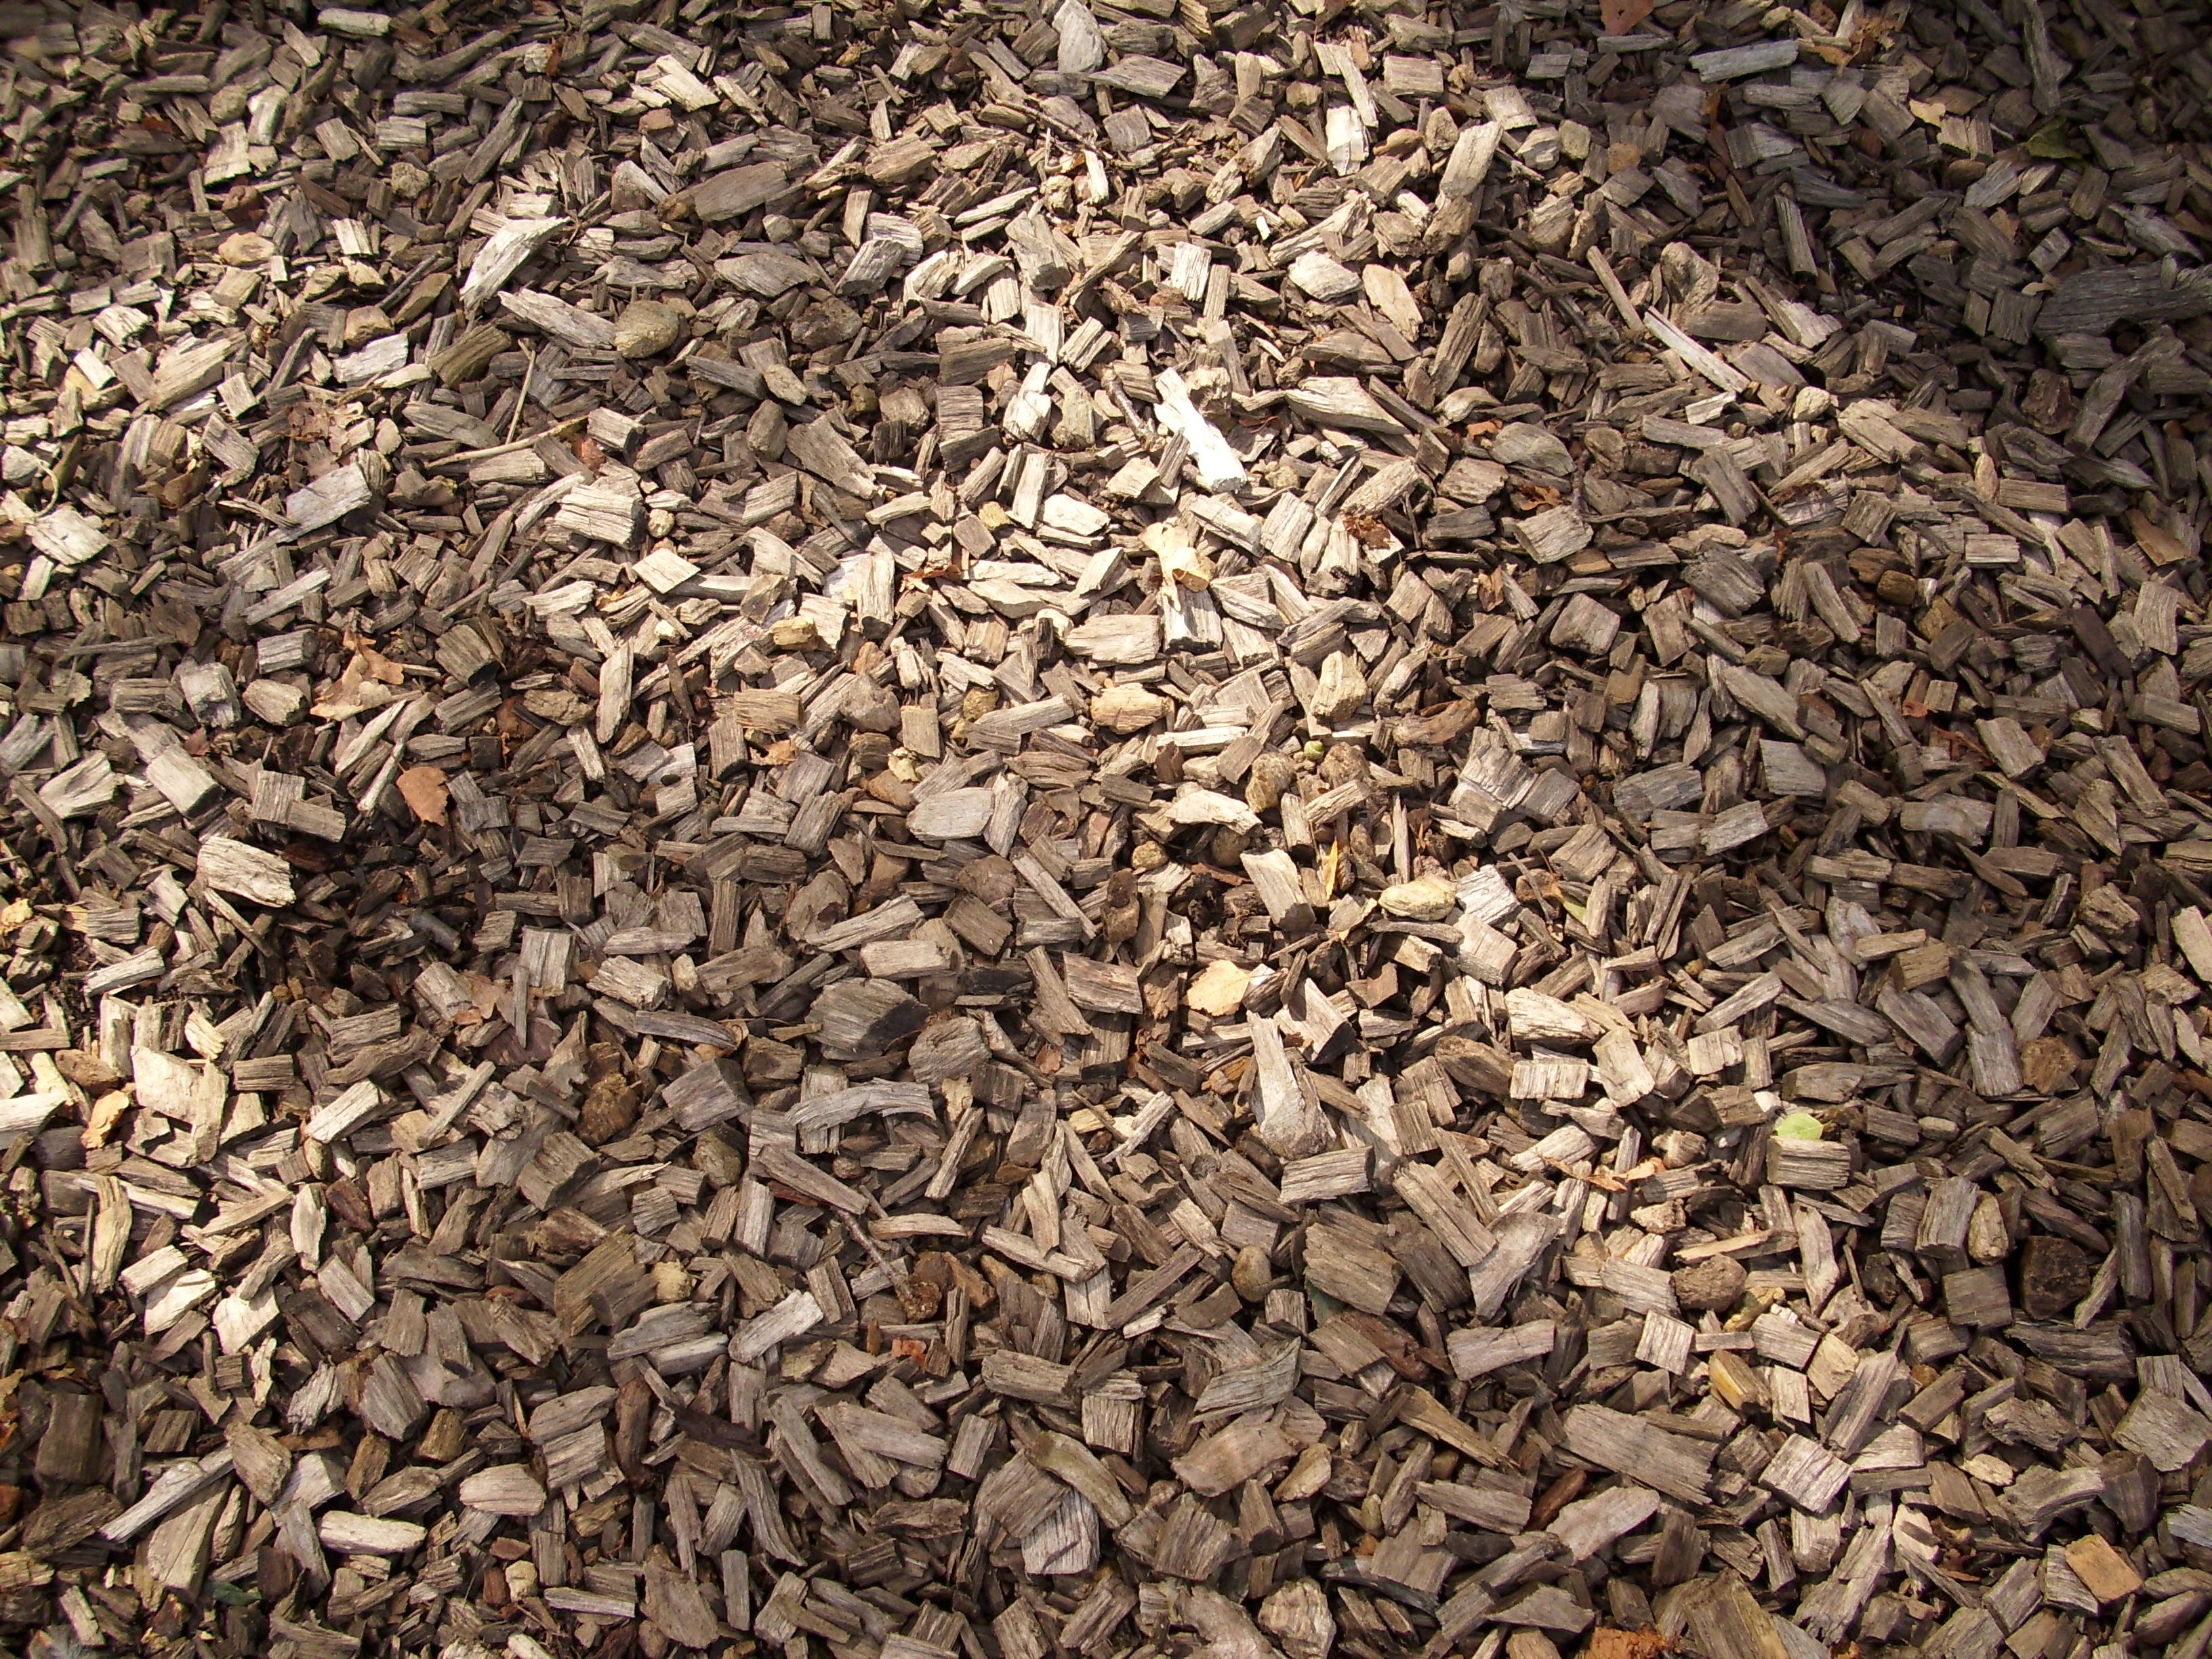
tree, nature, branch, light, structure, plant, wood, texture, leaf, flower, bark, dry, herb, produce, crop, shadow, brown, soil, gravel, tree bark, mulch, wood chips, grass family